Johannes Minckwitz

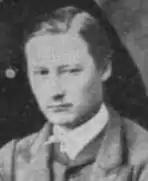
Johannes Minckwitz.

Johannes Minckwitz (April 11, 1843, Leipzig – May 20, 1901, Biebrich) was a German chess player and author.